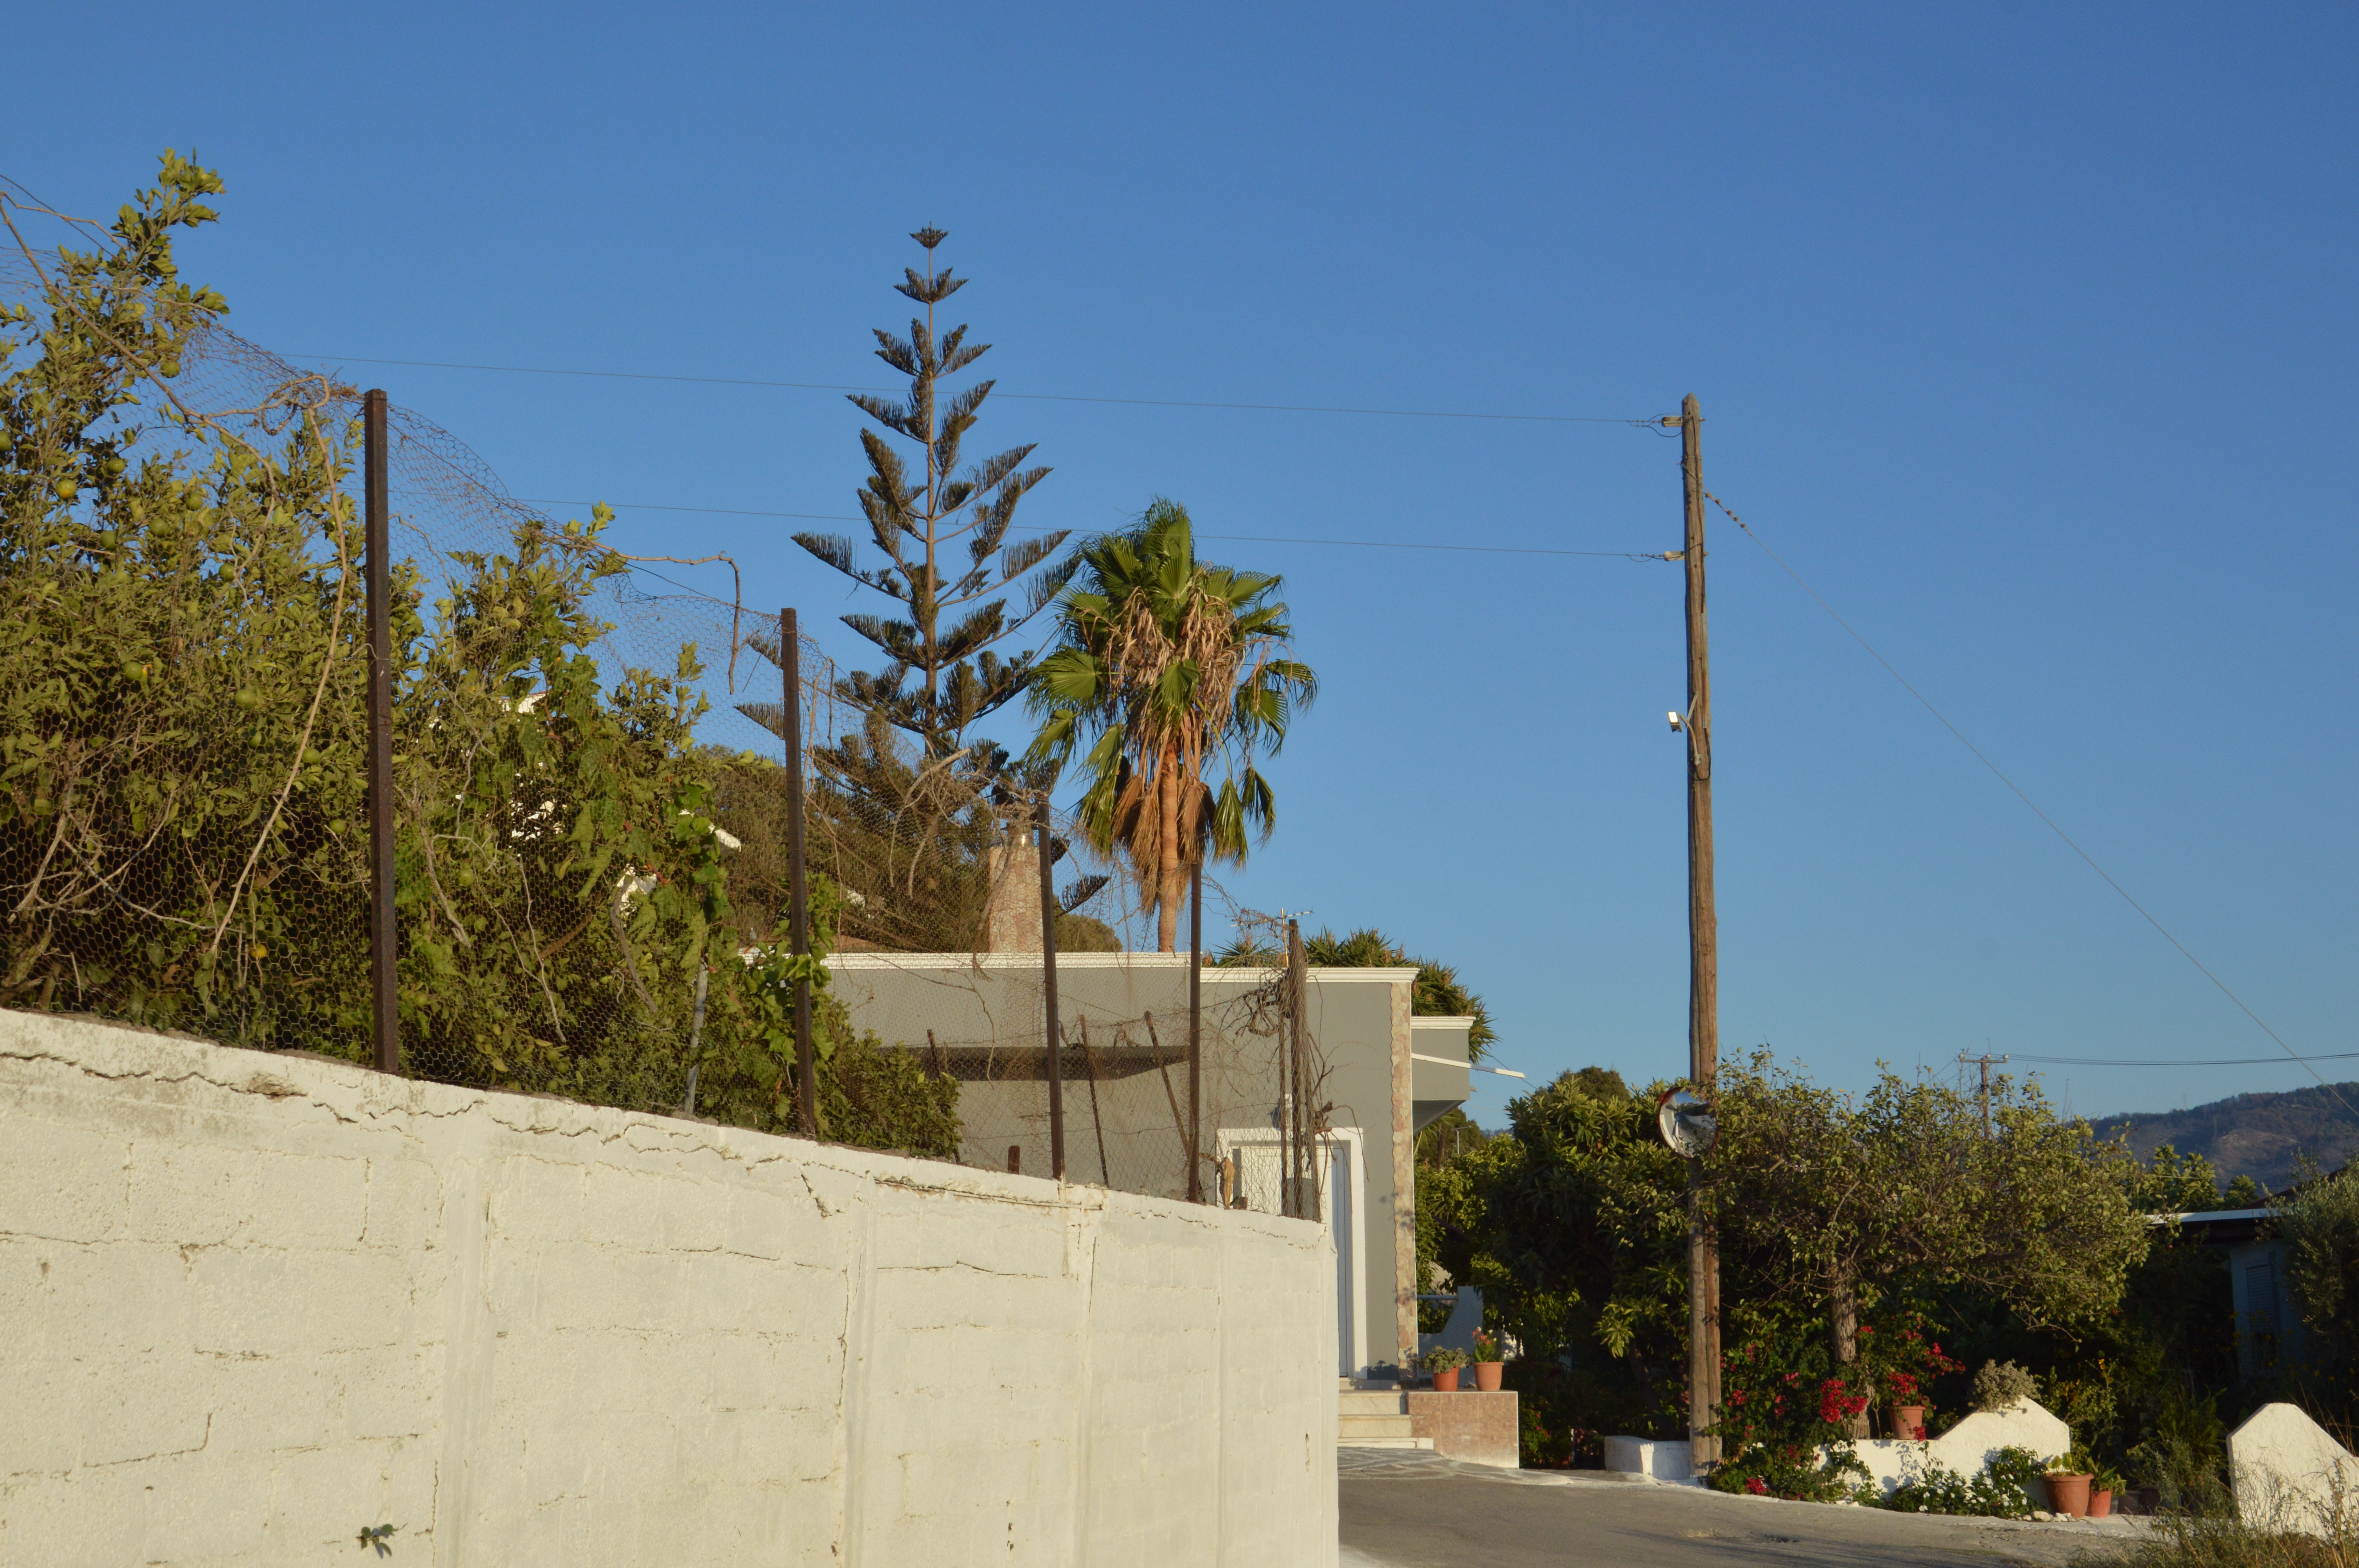
wall, greece images, travel, outdoor, greek architecture, historic, architecture, village, vacation, street, old street, greece, summer, house, tourism, destination, stone wall, stone street, greece photos, paradise, aegean sea, buildings, vintage, traditional, ancient, theologos, history, old, island, town, sky, plant, building, arecales, road surface, street light, tree, shade, landscape, asphalt, facade, urban design, road, pole, city, sidewalk, shrub, concrete, public utility, suburb, slope, palm tree, rock, soil, light fixture, mixed use, curb, shadow